Underwater videography

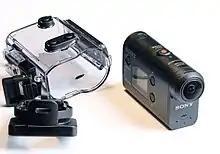
Action-camcorder with underwater housing.

Today, the small size of fully automatic camcorders with large view screens and long-life rechargeable batteries has reduced the housing size and made underwater videography an easy, fun activity for the diver. Low-cost wide-angle lens add-ons are available for many cameras and some can even be fitted outside the camera housing for versatile use. This lets the photographer get closer and make the subject clearer and also with fewer focusing and depth of field problems. Today cameras are more sensitive to low light conditions and make automatic color balancing adjustments. Nevertheless, deeper water videography still needs auxiliary light sources to bring out colors filtered out of sunlight by the distance it has travelled through water. The longest wavelengths of light are lost first (reds and yellows) leaving only a greenish or blue cast in deep water. Even a hand light will help show off some of the magnificent colors of a coral reef or other marine life if used during recording.